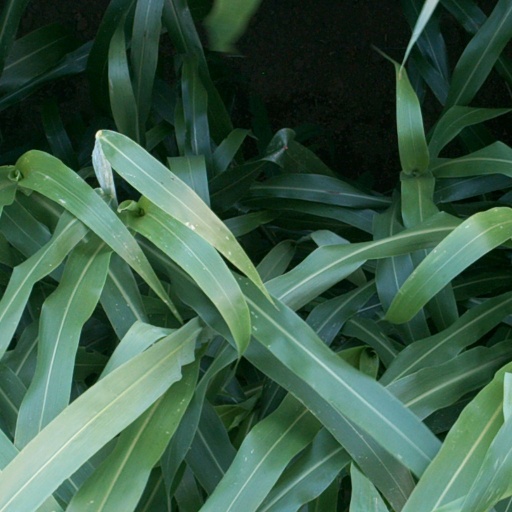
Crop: sorghum